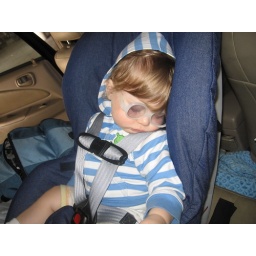
Crashed out in the car seat